Compañía de los Caminos de Hierro del Norte de España

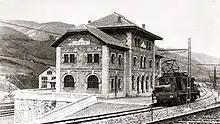
A 6100 series locomotive at La Cobertoria station (1925)

On February 13, 1878, the Compañía de los Ferrocarriles de Zaragoza a Pamplona y Barcelona (ZPB), which was in a very bad financial situation, was rescued. This annexation was carried out with the consent of MZA in exchange for Norte allowing the other to be annexed in turn to the Compañía del Ferrocarril de Córdoba a Sevilla, a subsidiary of Norte in Andalusia. With the annexation of the ZPB it now had rail lines reaching Pamplona, Huesca, Lérida and Barcelona. On March 24, Norte absorbed the Tudela-Bilbao railway (TB), which allowed it to reach the important Cantabrian port and thus link the capital,Bilbao with the imperial railway. Around this time, work began on a new station in Madrid, which would be known as Estación del Norte (Northern Station), and which would finally be opened on July 16, 1882, and becoming the headquarters of the company.